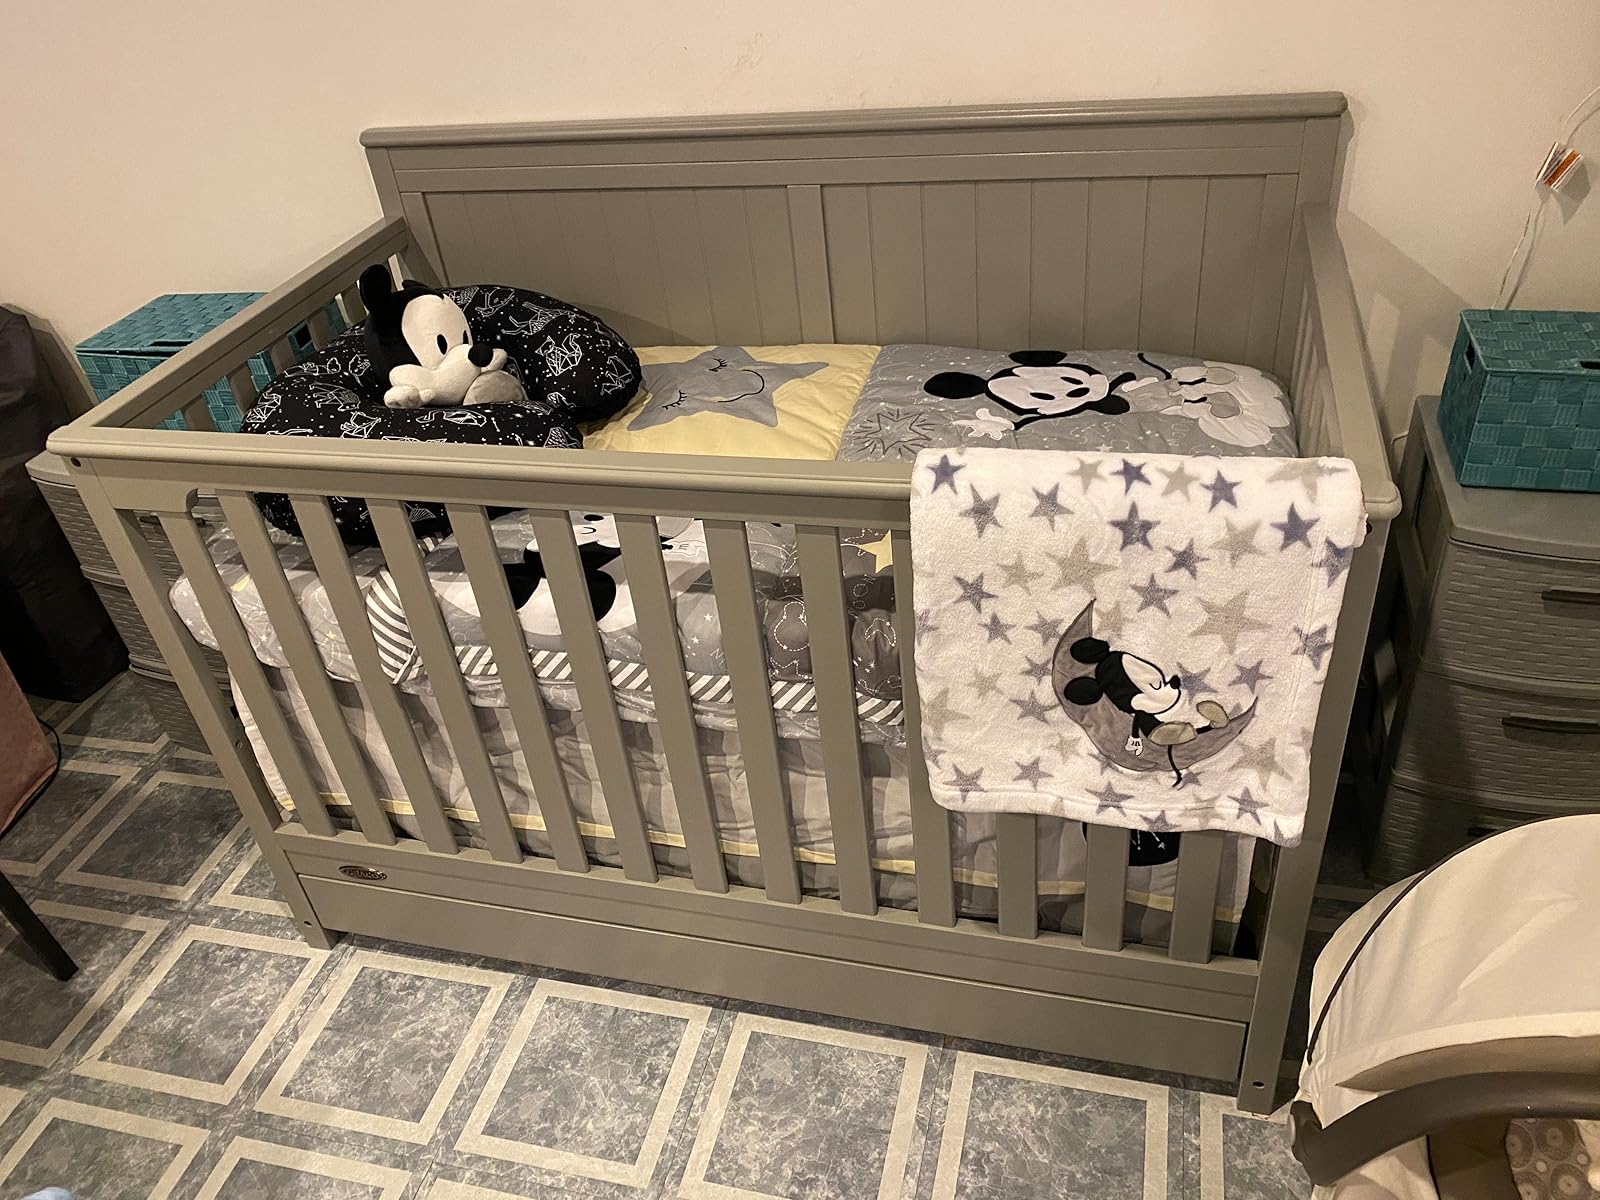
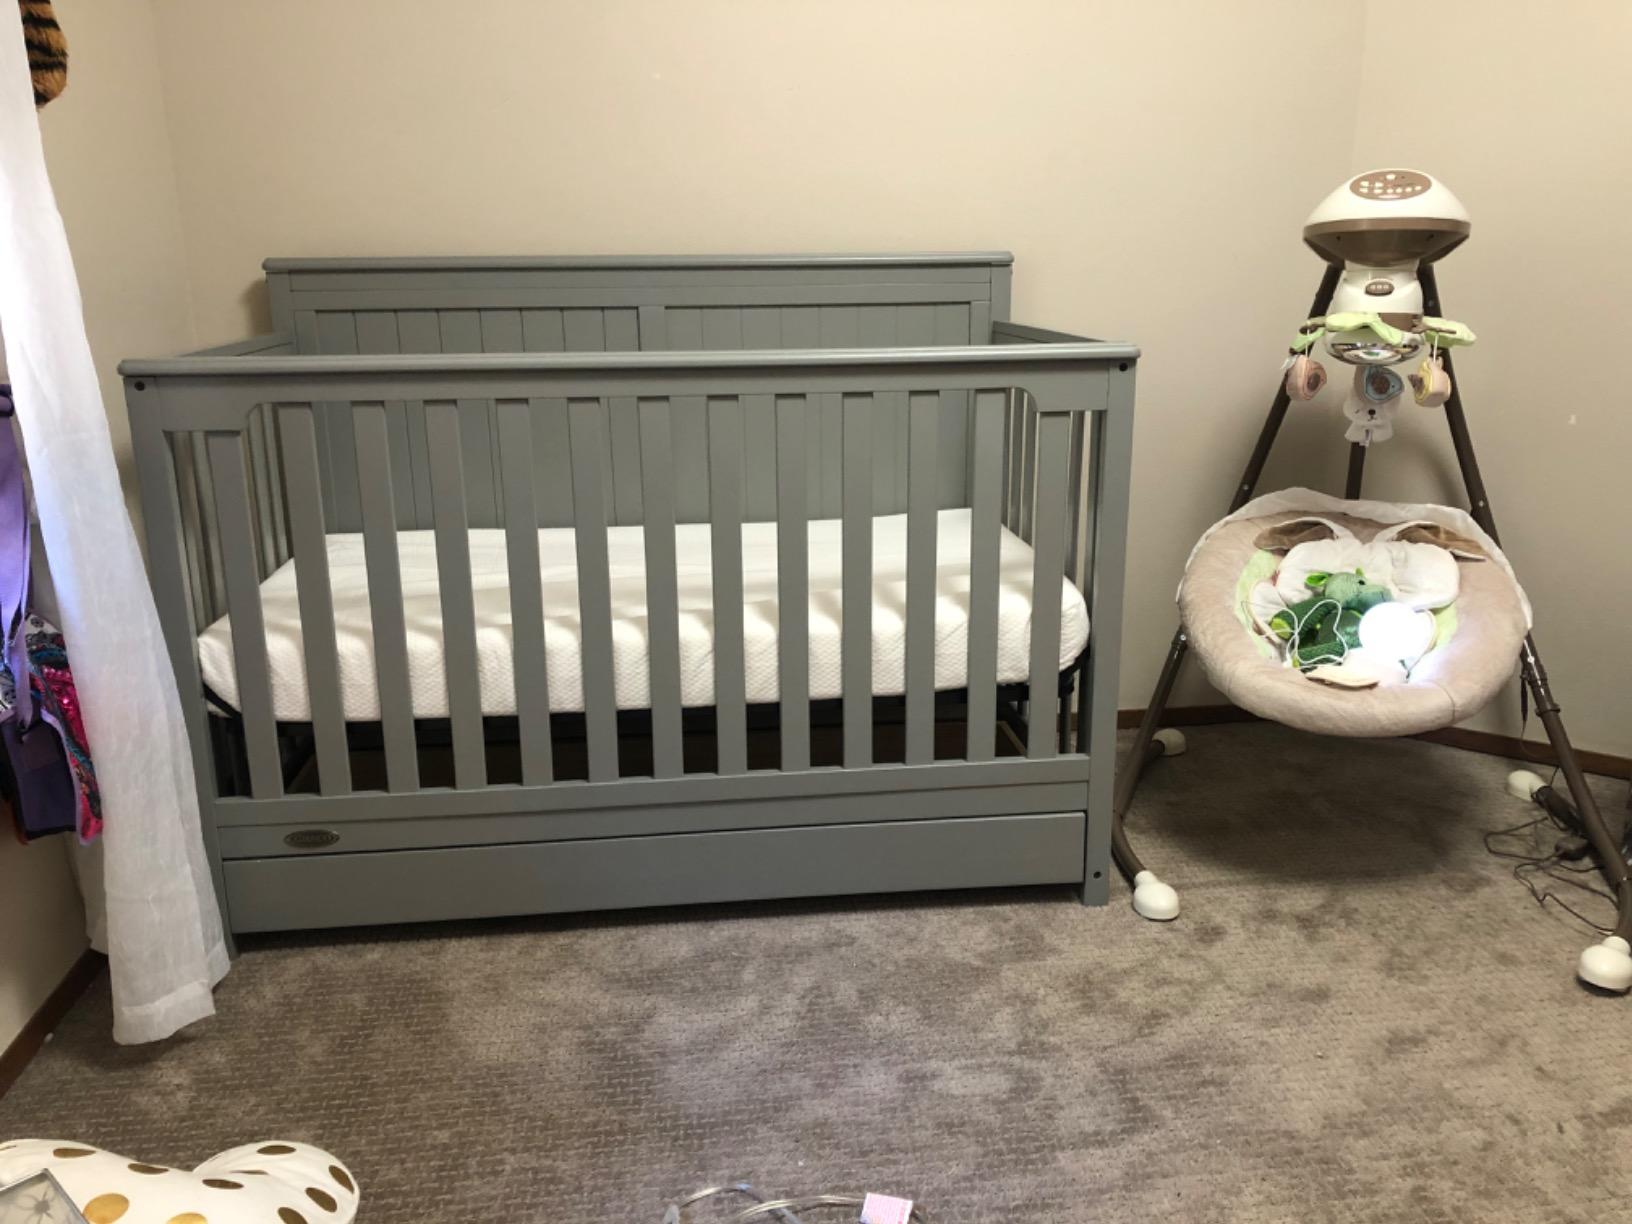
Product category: products_crib
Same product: yes